Uxama Argaela

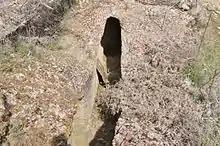
Uxama aqueduct

There is also a modest museum, open only in the summer months, about 2 kilometers from the old fort along the N-122.